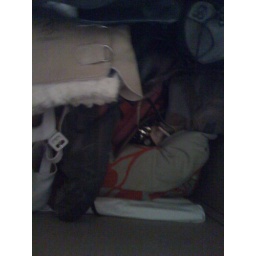
Another art work stuffed in shoe box